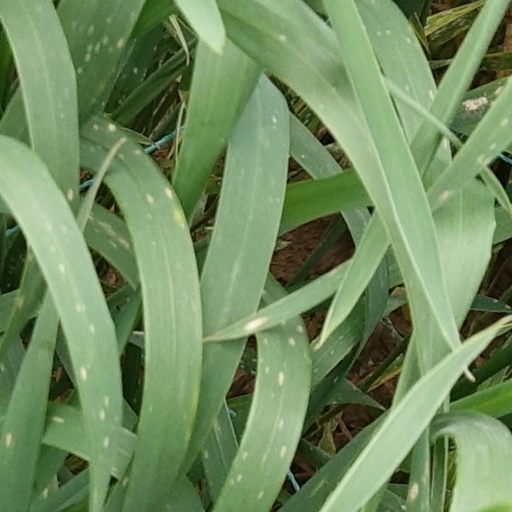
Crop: wheat